Gustav Kasselstrand

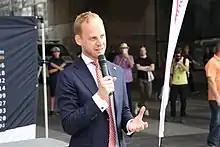
Kasselstrand speaking at an Alternative for Sweden rally in Stockholm, 11 August 2018

When Kasselstrand and William Hahne were expelled from the Sweden Democrats in the spring of 2015, media considered the possibility of the Youth League starting its own party to challenge the Sweden Democrats. Following the election of Jessica Ohlson as chair of the SDU following Kasselstrand's expulsion, the Youth League in its entirety was disassociated and a new Youth League, Young Swedes SDU, launched under runner-up Tobias Andersson’s leadership. The leadership of SDU stated that they would consider all opportunities to establish a new political party — which materialised when they contacted the election authorities regarding the registration of the party Alternative for Sweden. The registration for the party was completed on 13 December 2017. During a congress in Stockholm on 5 March 2018, Alternative for Sweden was officially launched. Kasselstrand held a speech during the meeting, talking about the future of the party and the future of Sweden.